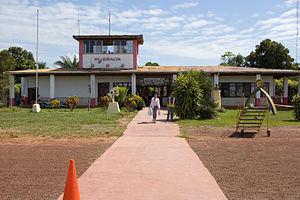
L'aéroport de Riberalta est un aéroport situé dans la ville de Riberalta en Bolivie.